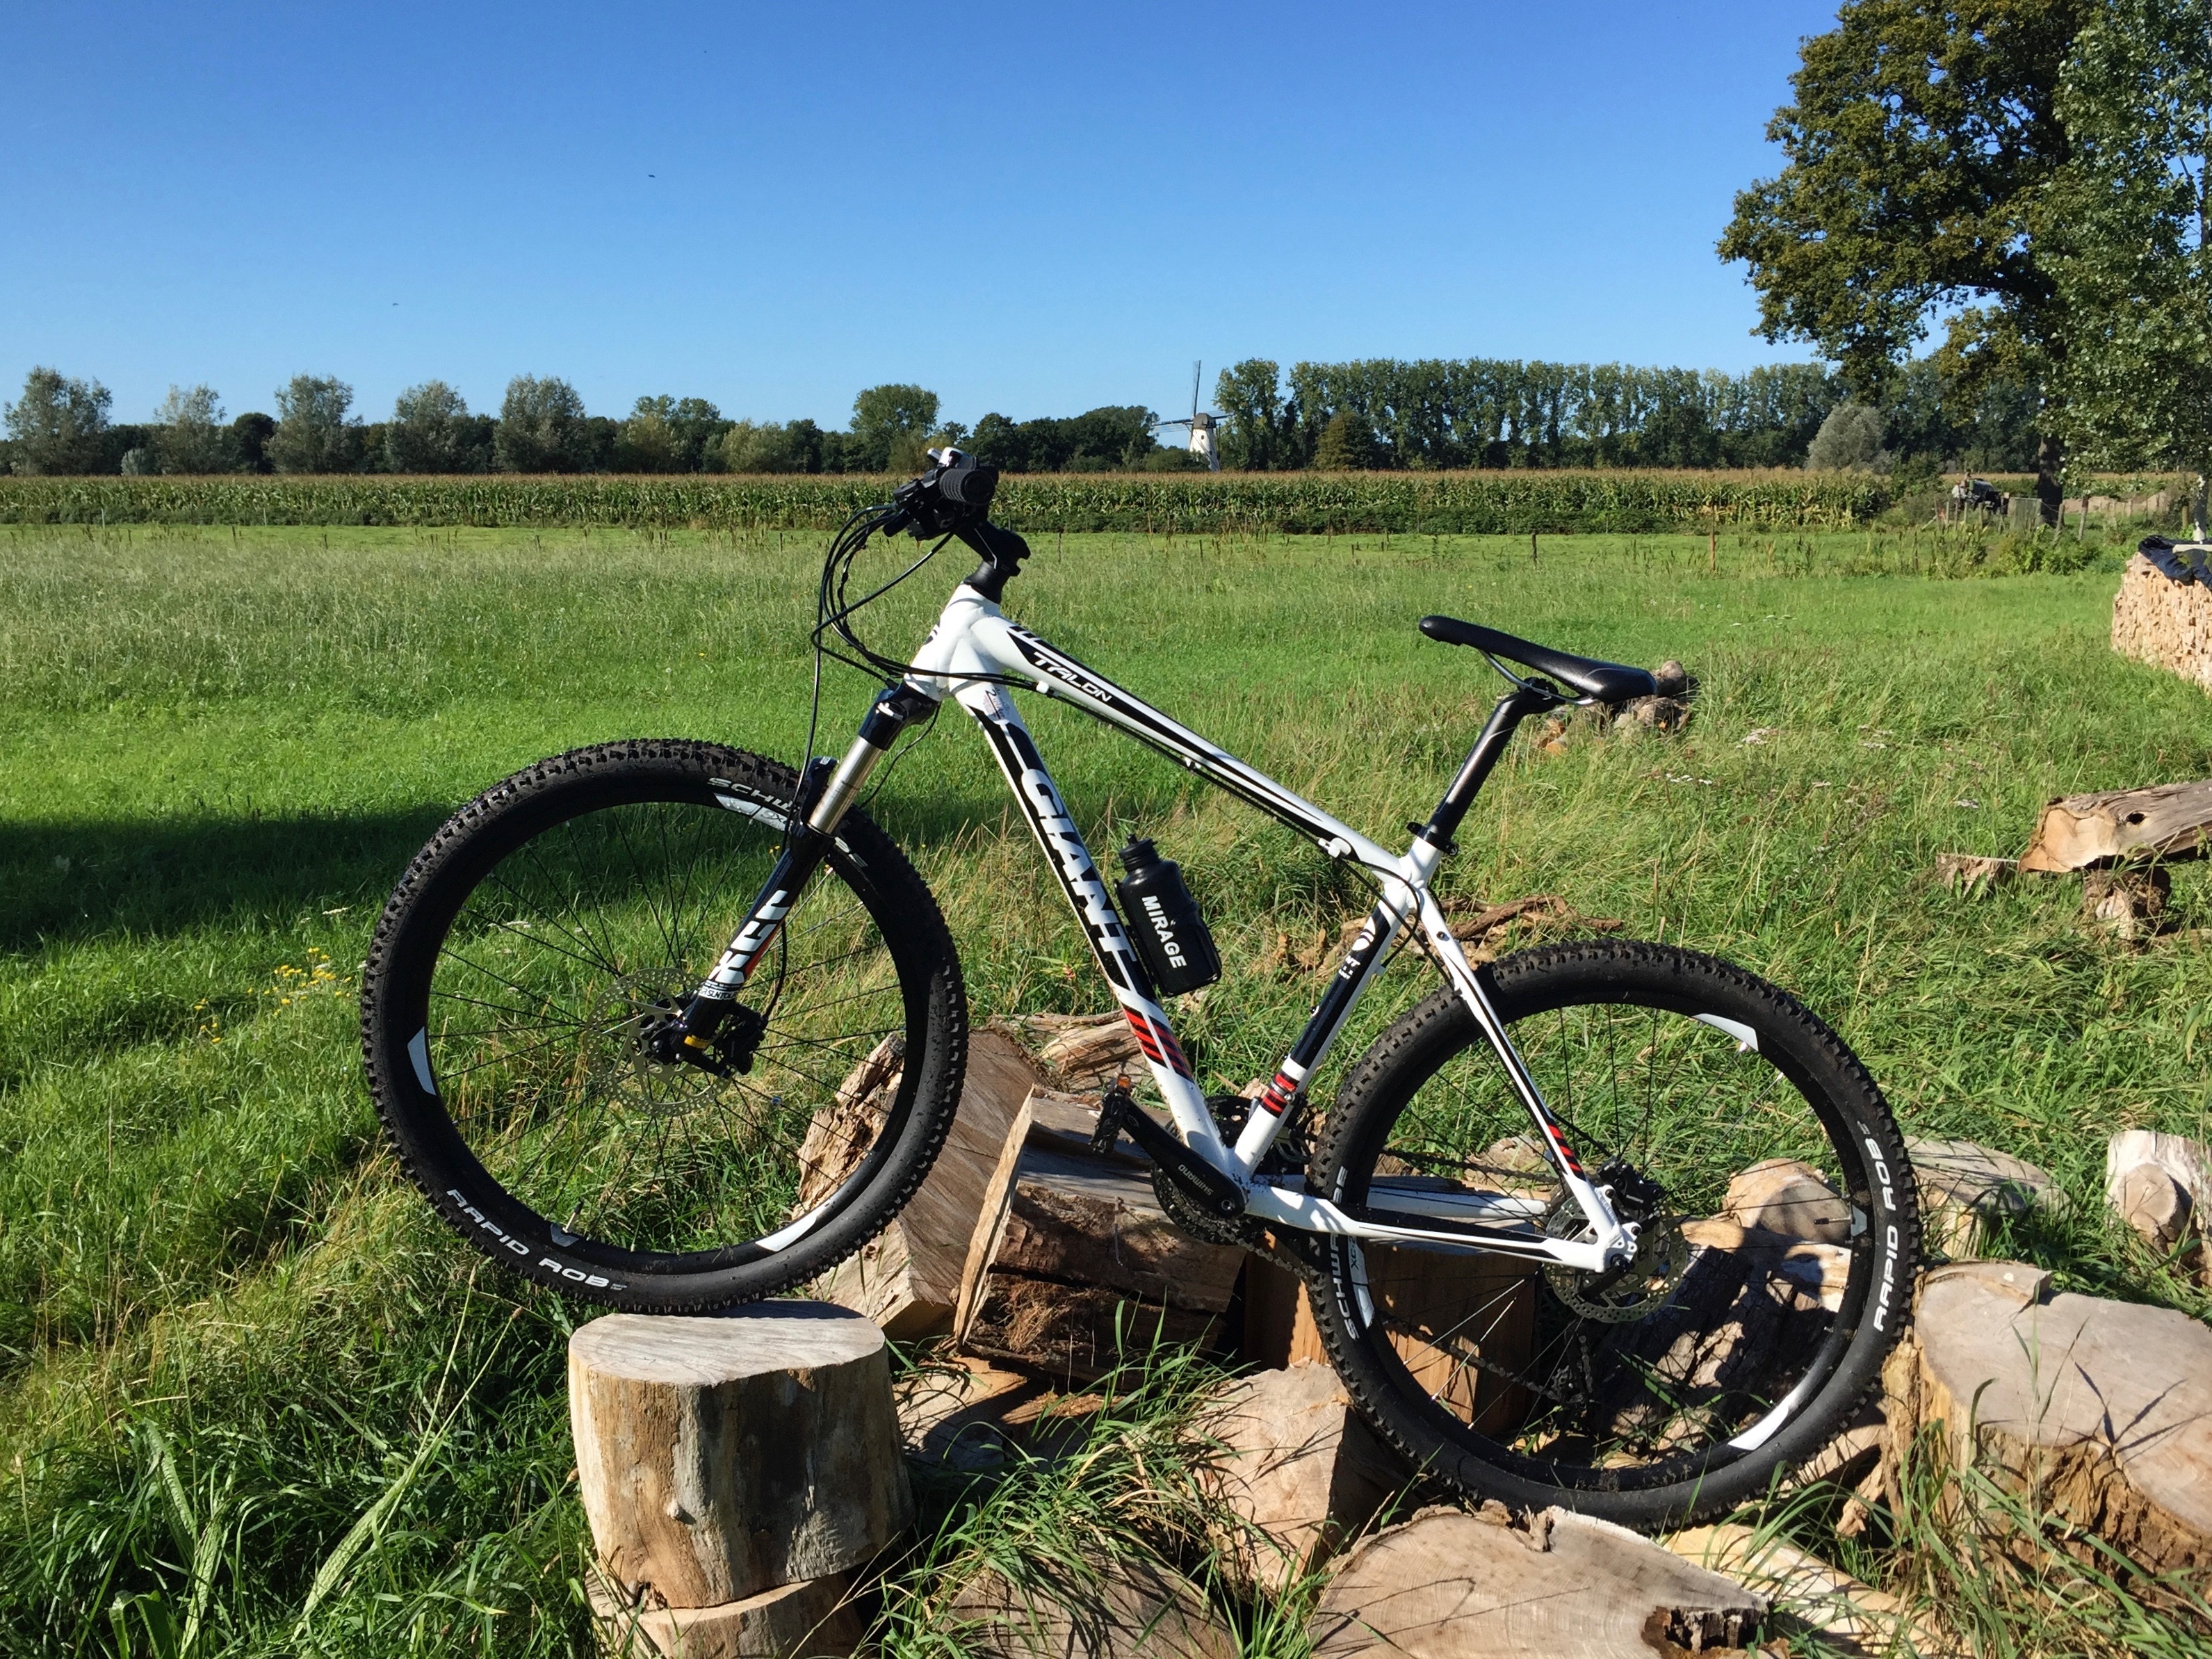
landscape, nature, grass, sun, trail, wheel, bicycle, cyclist, vehicle, pasture, soil, sports equipment, mountain bike, blue sky, block, cycling, sunny, netherlands, mill, tires, wheels, water bottle, freeride, mountain biking, rural area, mtb, sport sports, land vehicle, cycle sport, cyclo cross bicycle, cyclo cross, downhill mountain biking, road bicycle, racing bicycle